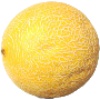
Label: Cantaloupe 1